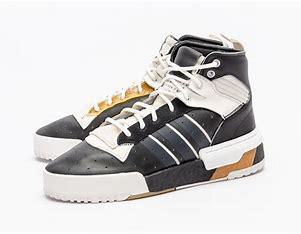
Brand: adidas
Model: Rivalry Rm Skate